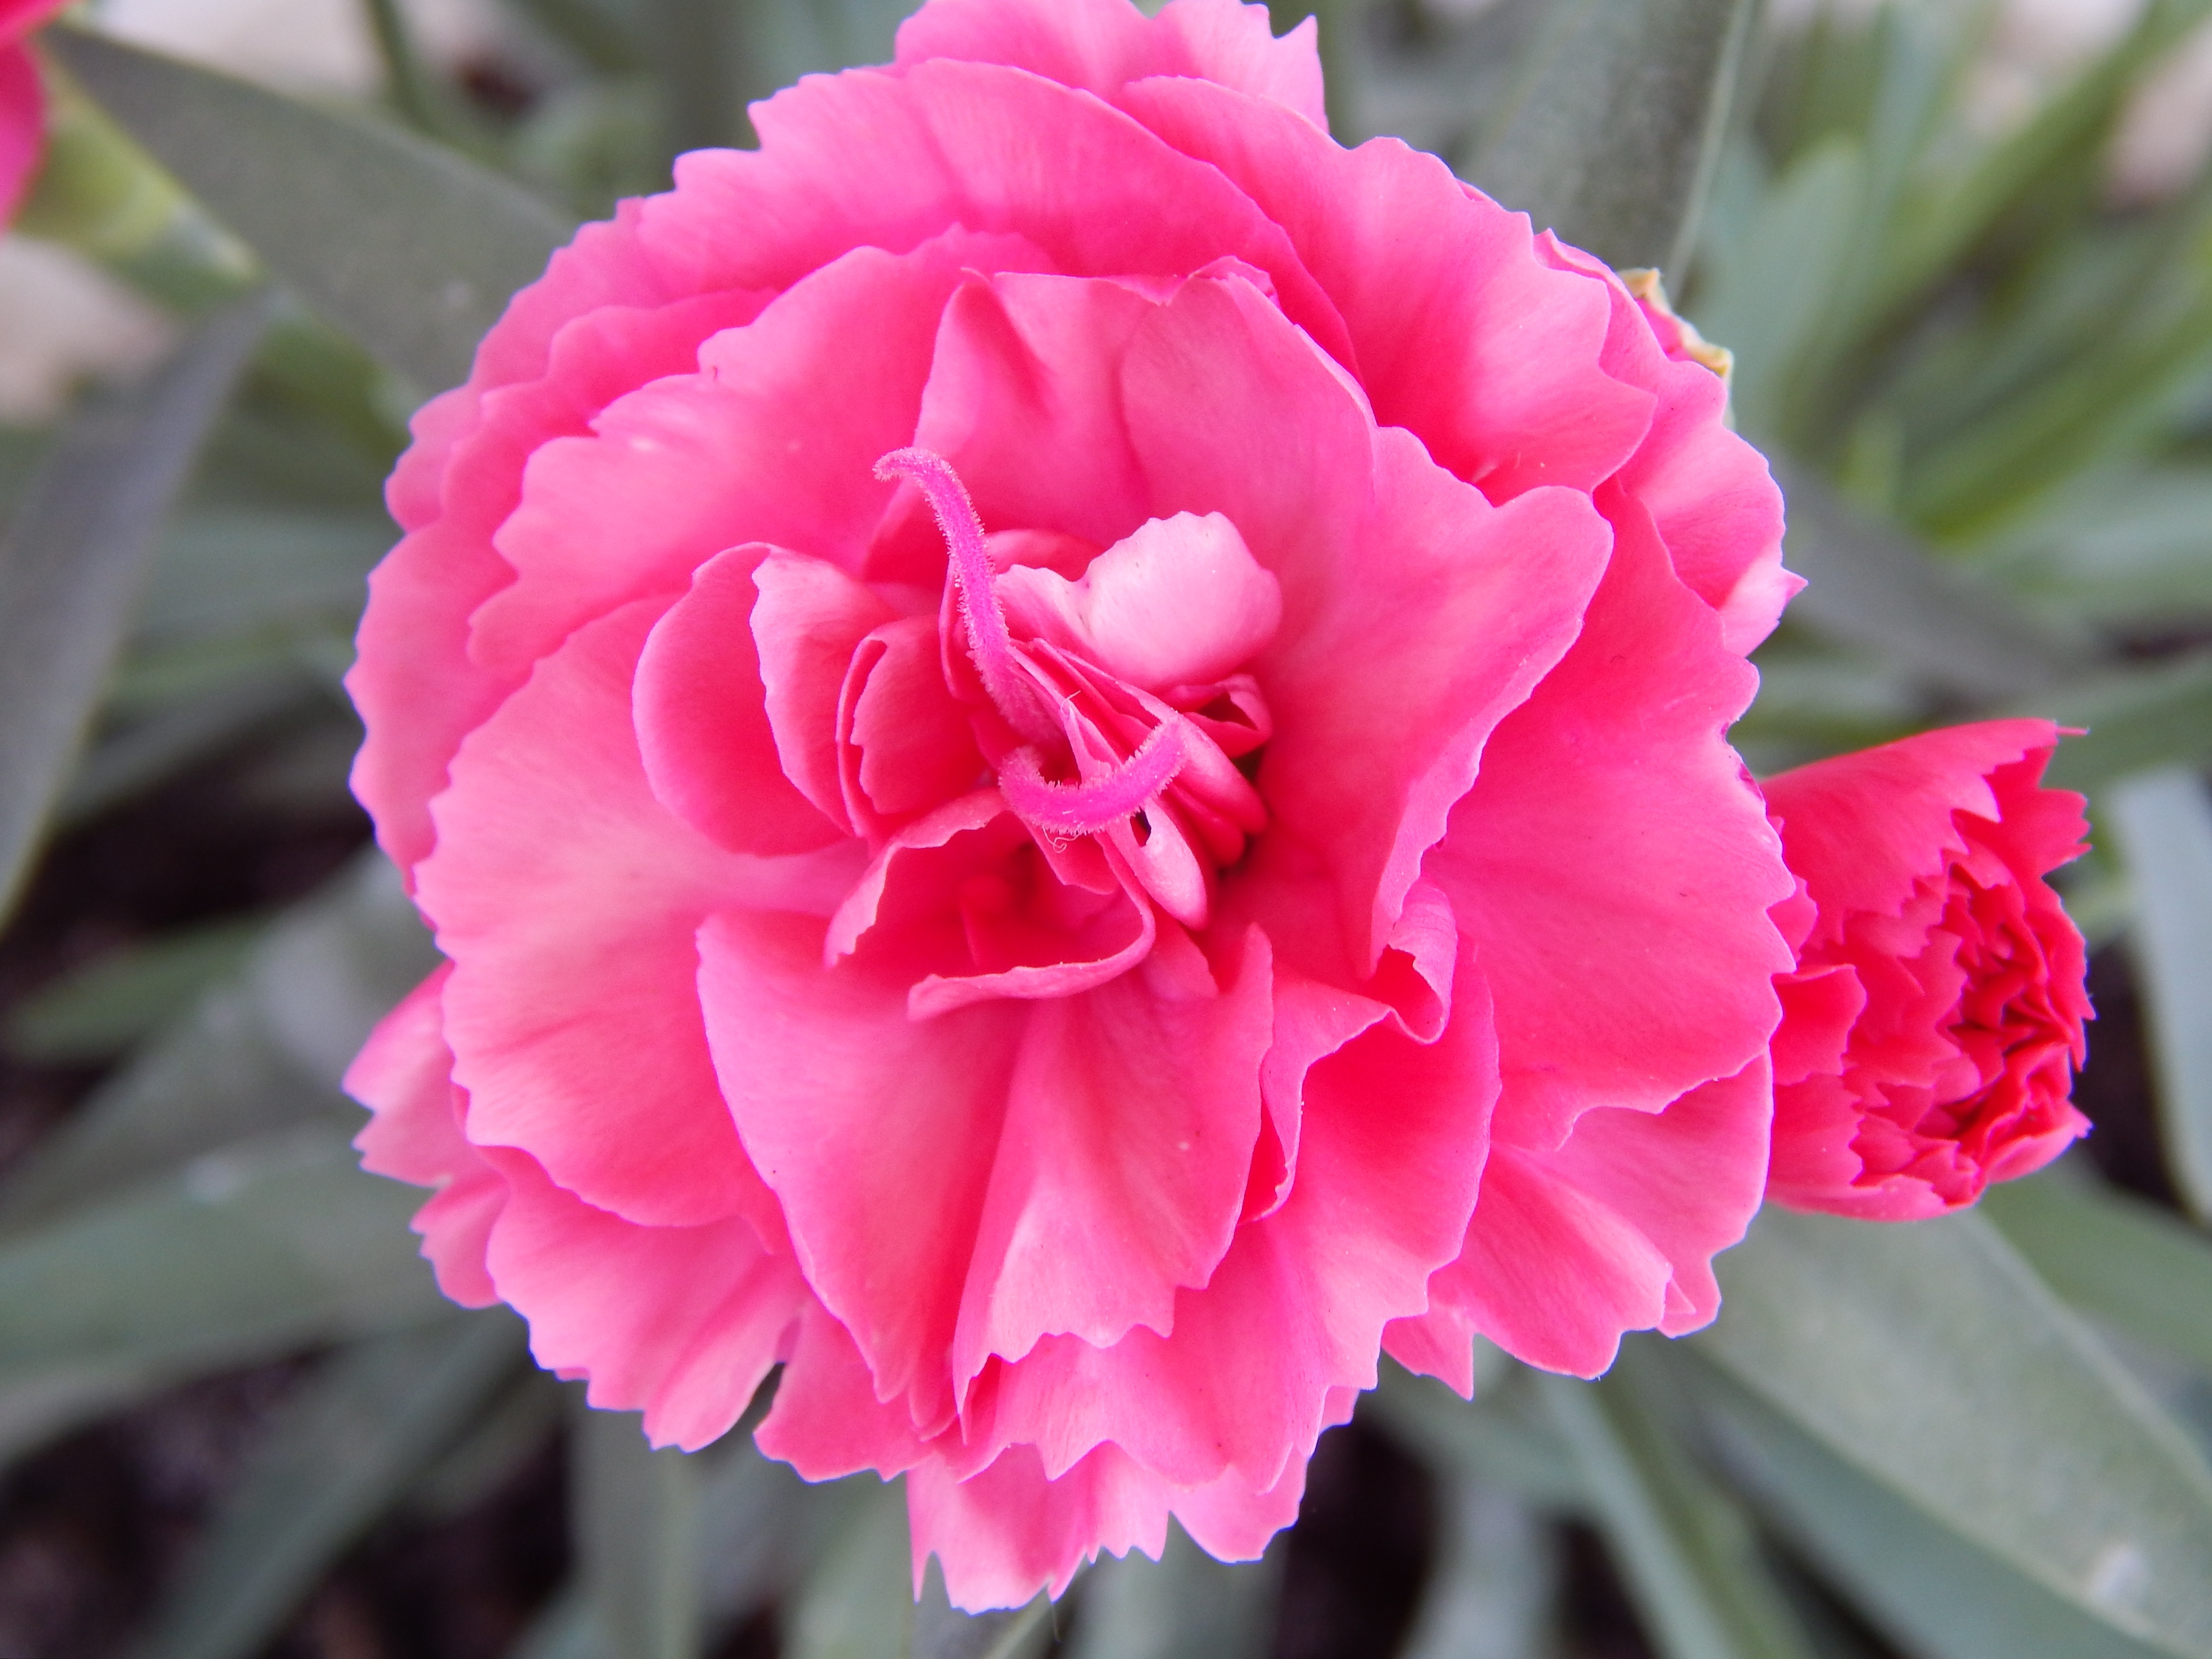
plant, flower, petal, macro, pink, flora, carnation, peony, dianthus, macro photography, flowering plant, land plant, pink family